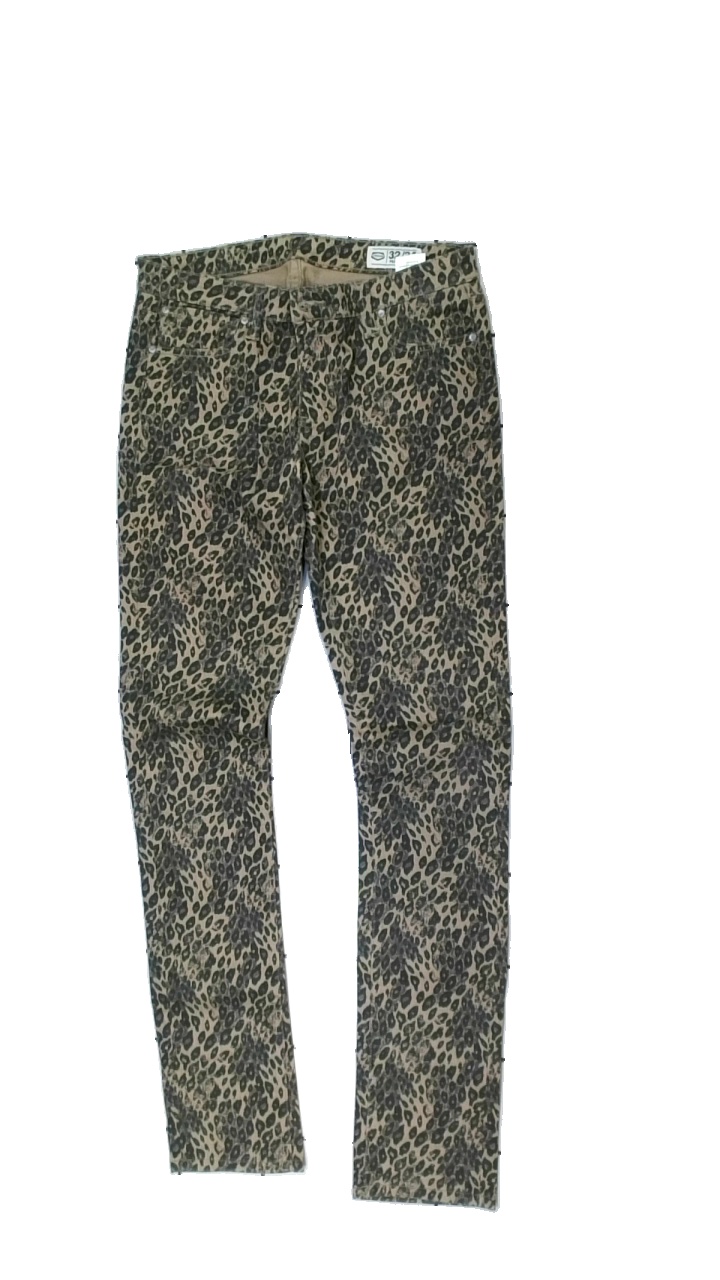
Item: Jeans (Ladies)
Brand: Crocker
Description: leopardmönstrade jeans
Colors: Brown, Black
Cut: Regular
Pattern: Animal print
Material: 100% cotton
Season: All
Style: Denim
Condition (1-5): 5
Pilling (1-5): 5
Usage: Reuse
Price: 100-150